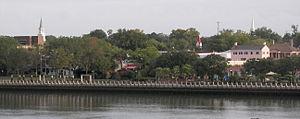
Beaufort est une ville de Caroline du Sud aux États-Unis, siège du comté de Beaufort. Elle compte 12 351 habitants en 2010.